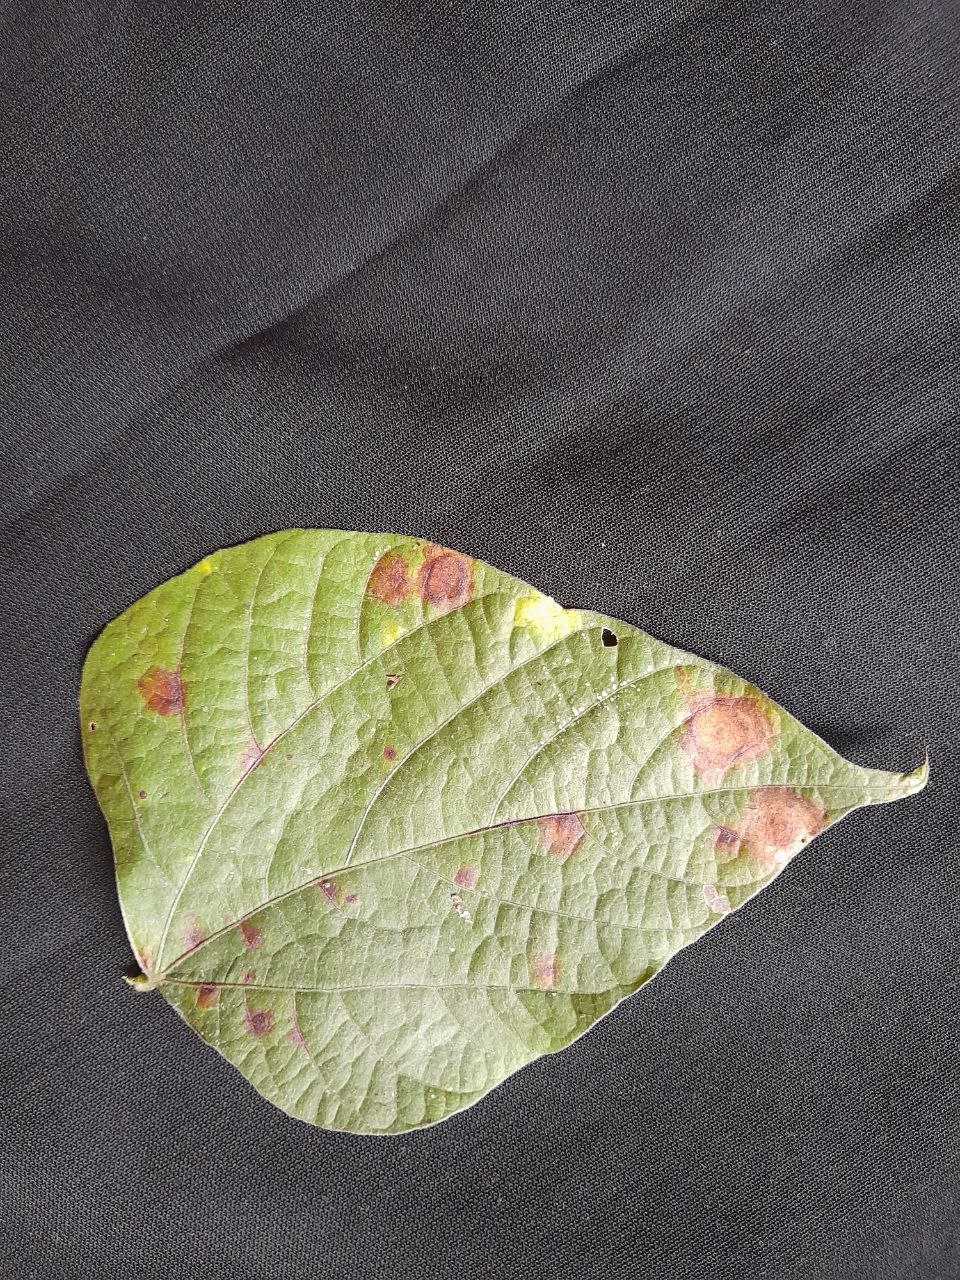
Crop: bean
Leaf condition: Rust